Heavy metal bass

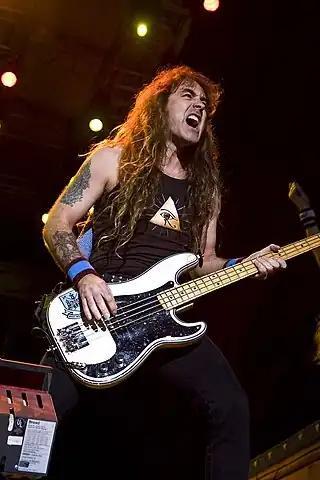
Steve Harris from Iron Maiden performing in 2008.

There is much less formal training available in college and university for metal bass, the way there is for bass guitarists learning jazz and the mainstream commercial genres (rock, R&B, etc.). Many metal bass players learn by ear, by copying bass lines from records and CDs, and by playing in a number of bands, which may include cover bands and tribute bands. Metal bassists may be able to take lessons from expert metal players or teachers. They may also be able to adapt techniques from other genres to the metal genre. As well, there are a range of books, playing methods, and, since the 1990s and 2000s, instructional DVDs and YouTube videos on how to play metal bass.